Jean-Luc Boulay

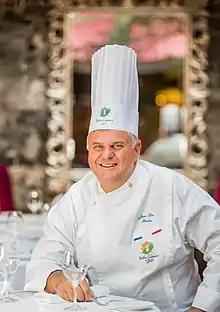

Jean-Luc Boulay (born 1955) is a French-born chef, restaurateur and television personality who emigrated to Canada in 1976, and founded his first restaurant Le Saint-Amour in Quebec City with his business partner Jacques Fortier in 1978, which over the years was repeatedly honoured and is recognized as one of the best fine dining restaurants in Quebec and Canada, specializing in local products such as foie gras, and also known as Paul McCartney’s favourite restaurant in town. In April 2012, he opened with chef Arnaud Marchand a Nordic-inspired restaurant, Chez Boulay - Bistro boréal, located on , a lively street of Old Quebec. In April 2019, he also opened the restaurant Les Botanistes which pays particular homage to plant-based dishes, with his business partners Pierre Joubaud and Arnaud Marchand.